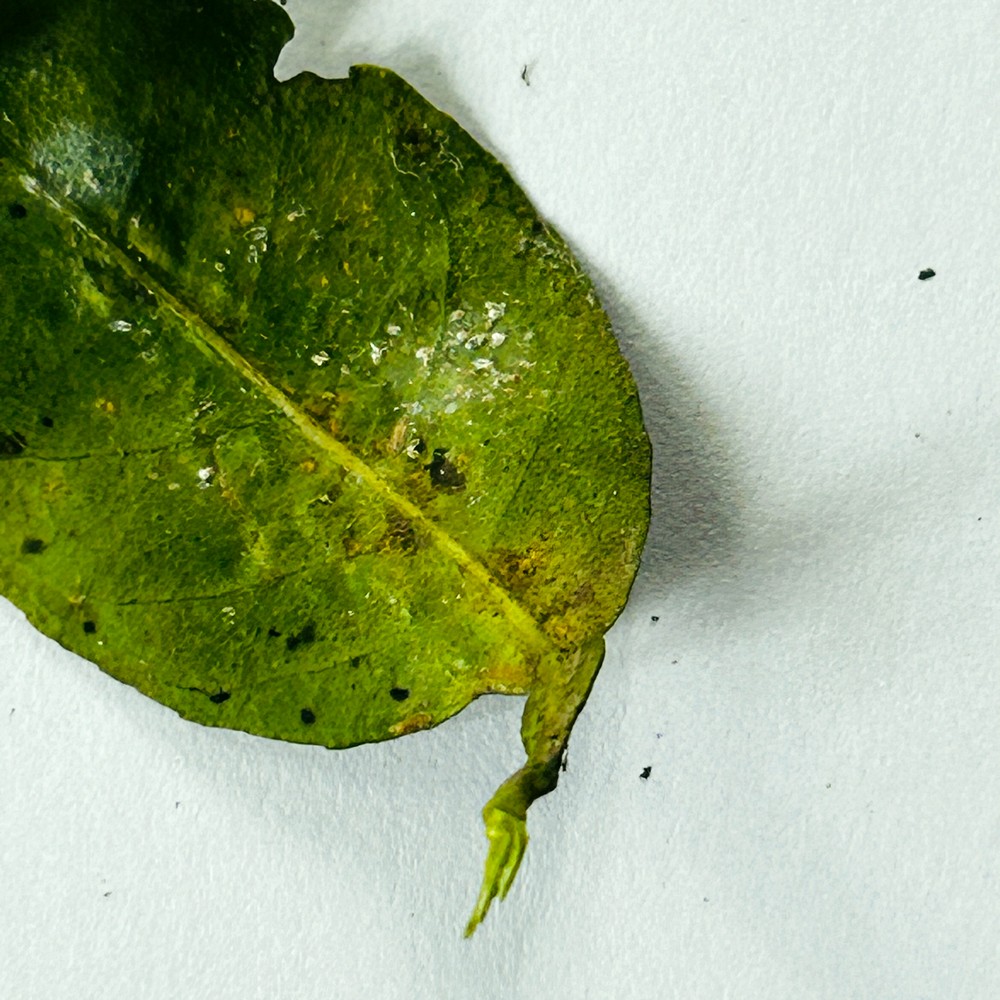
Label: Bacterial Blight